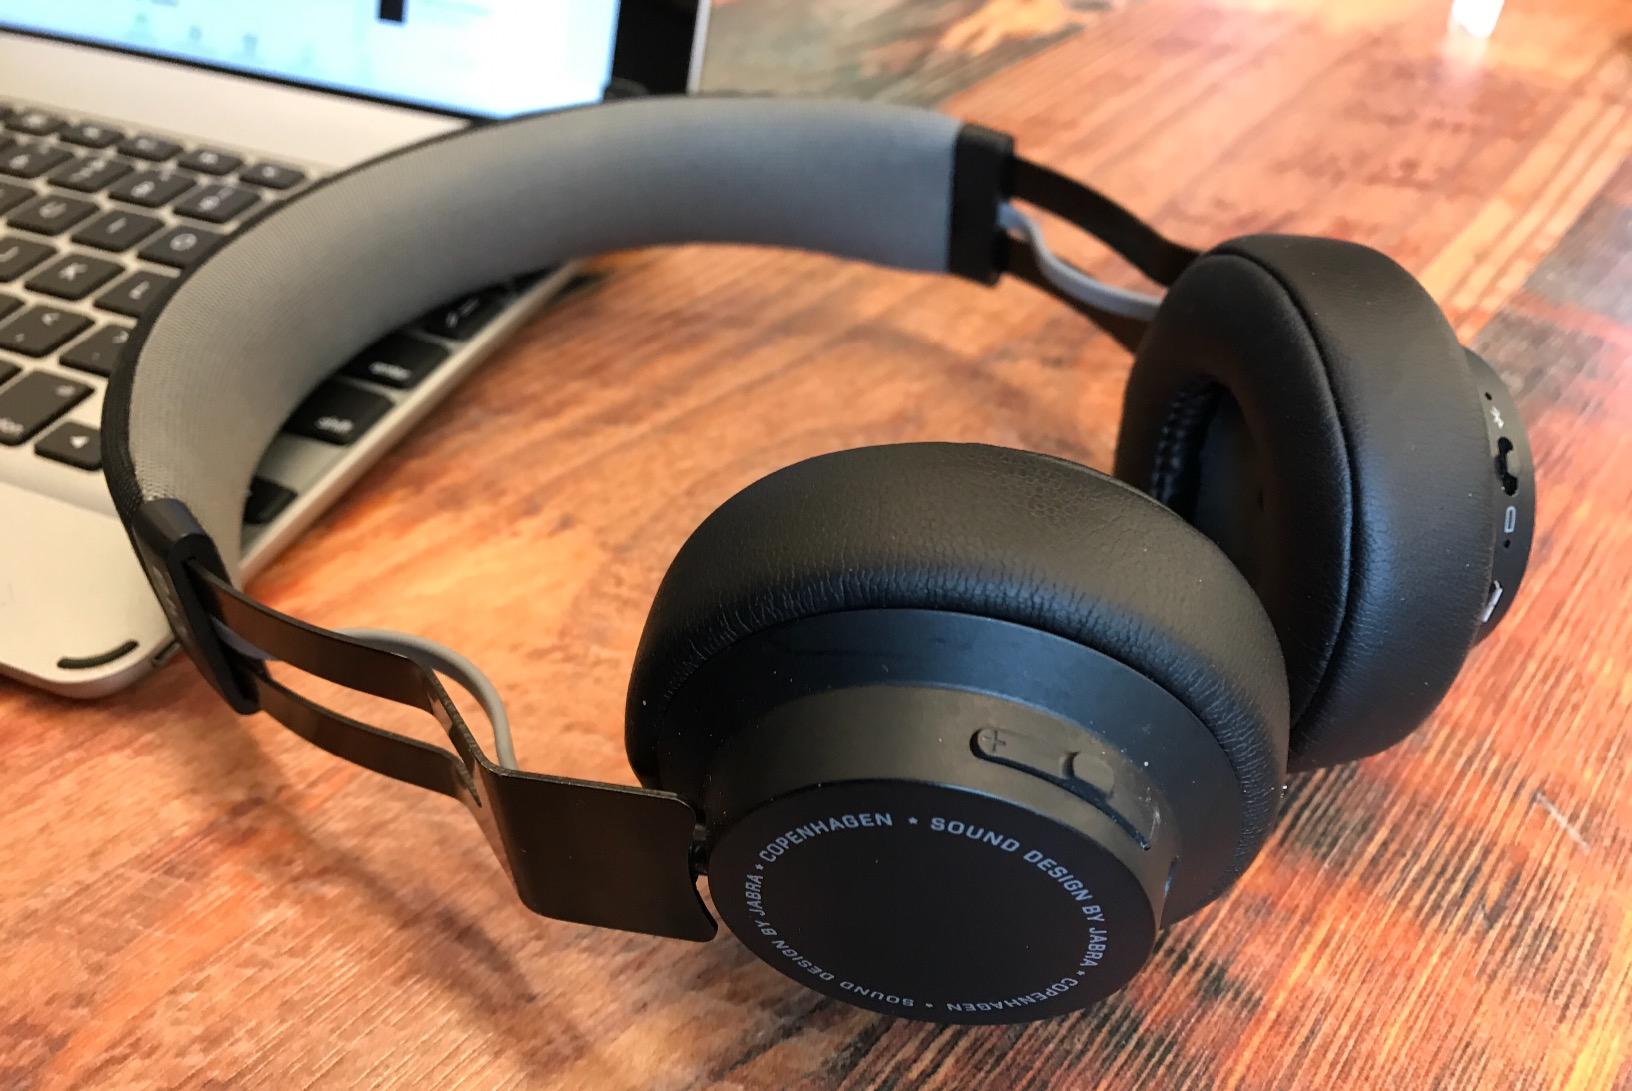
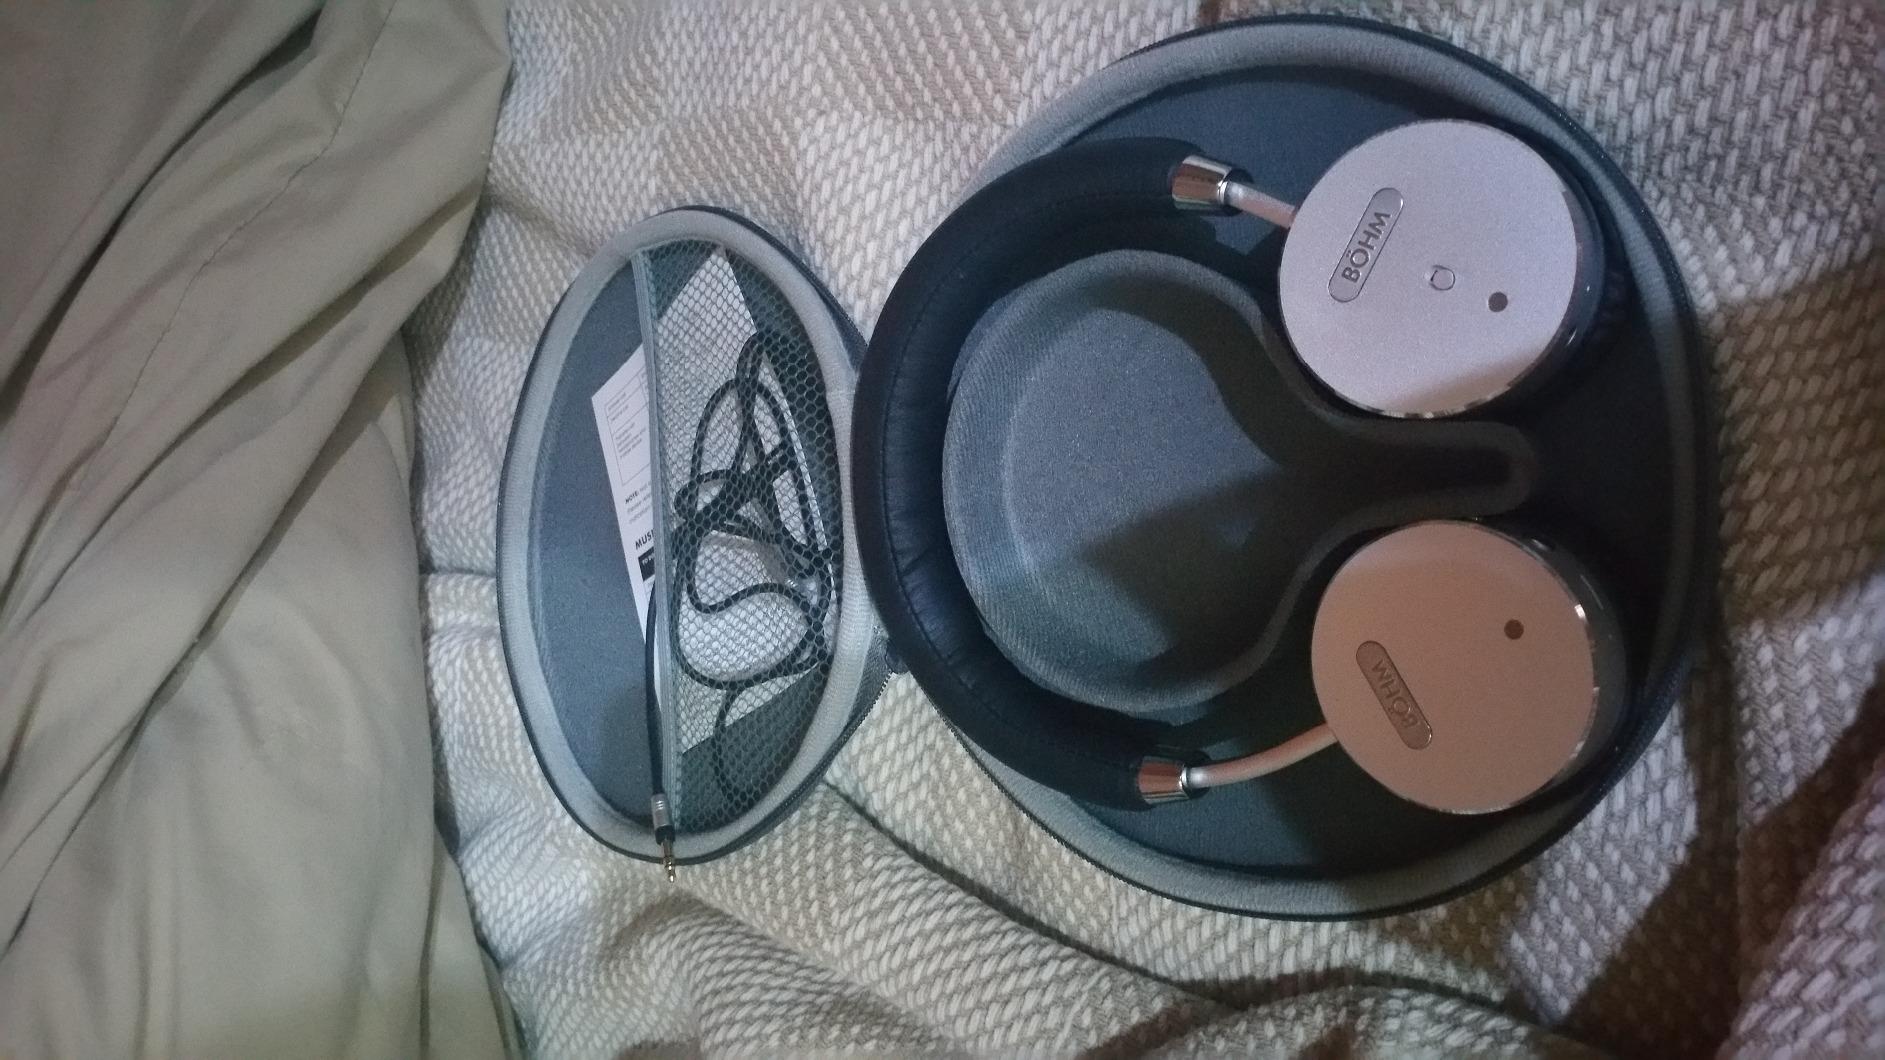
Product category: headphones
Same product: no